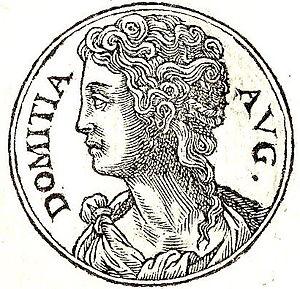
Albia Dominica est une impératrice romaine, la femme de l'empereur Valens, qui a régné de 364 à 378 et fut empereur de l'Est et co-empereur avec son frère Valentinien Ier.